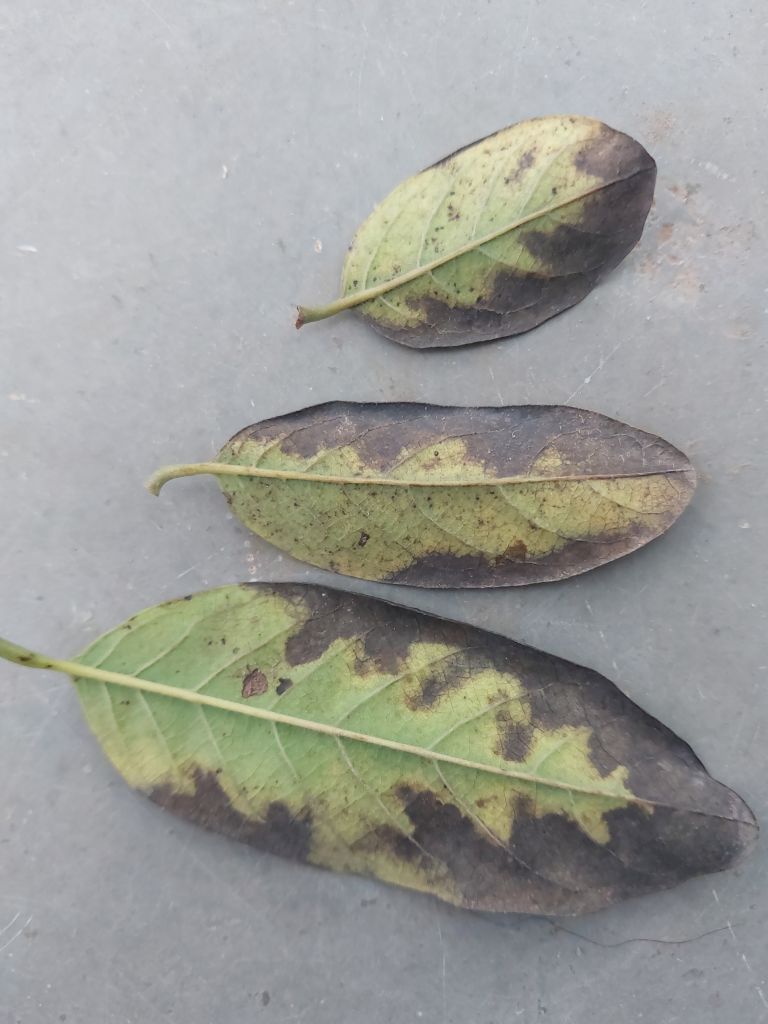
Disease label: Leaf spot on Leaves